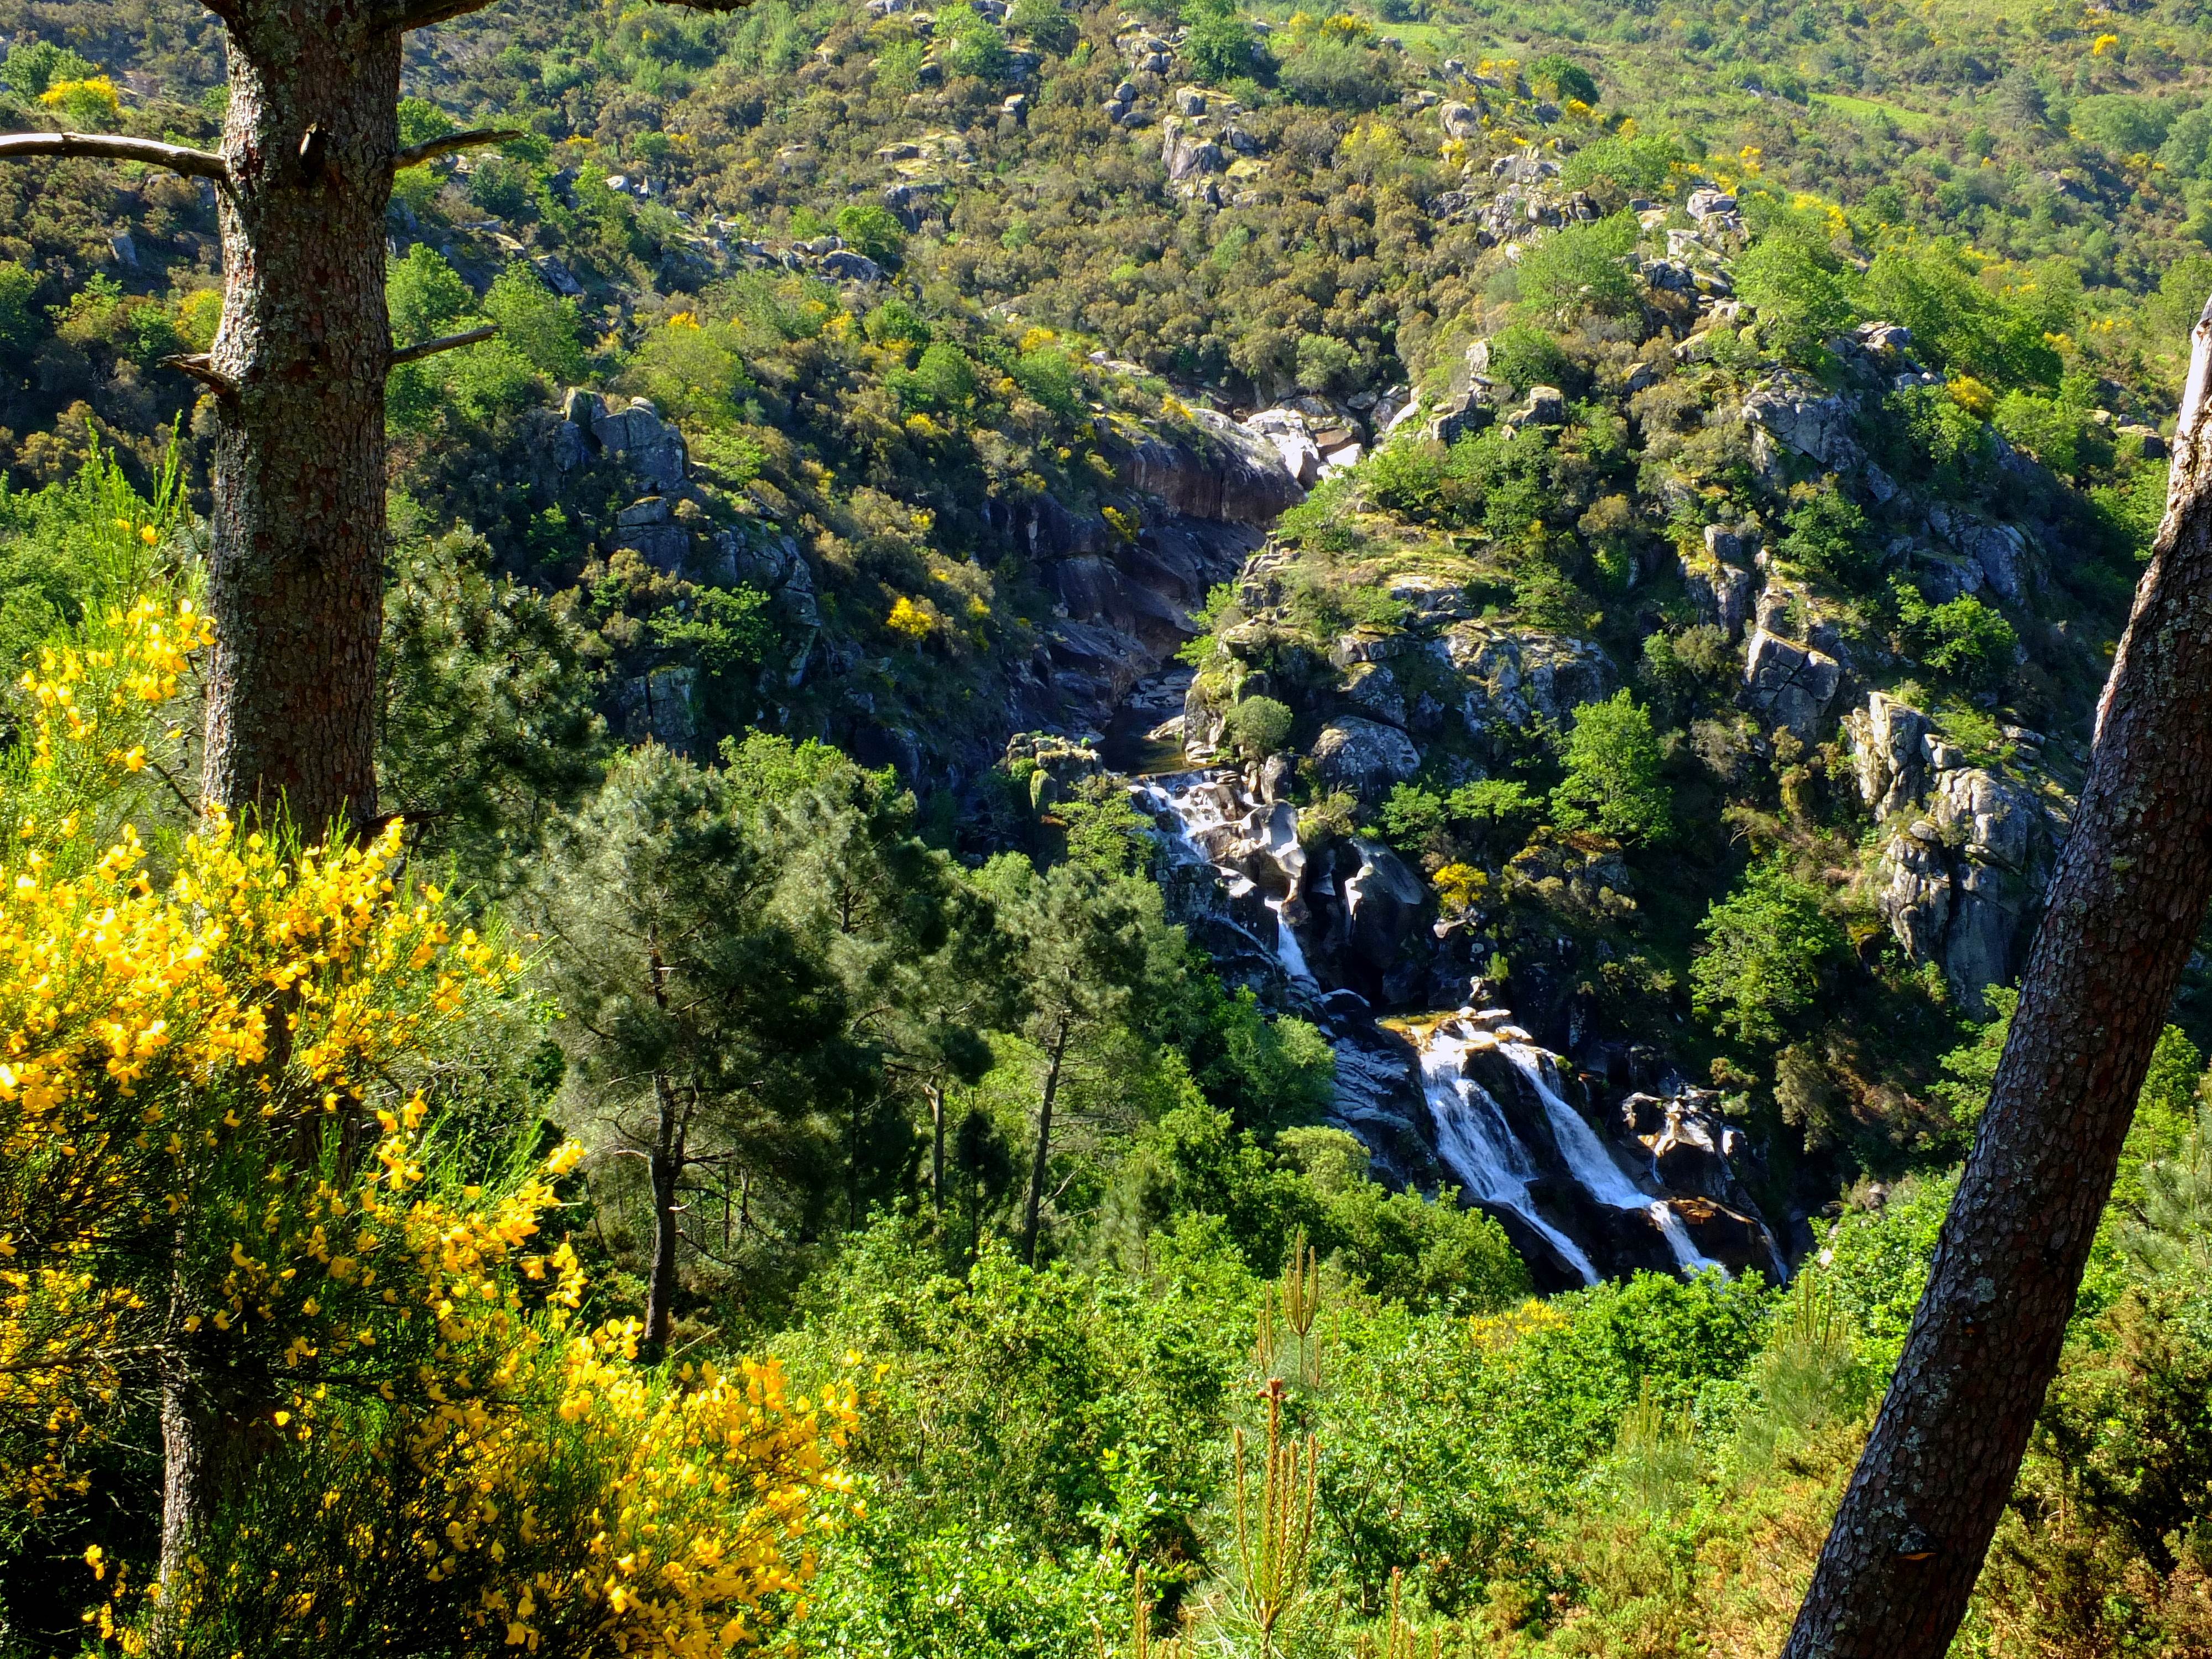
landscape, tree, nature, forest, wilderness, mountain, trail, meadow, leaf, flower, adventure, valley, mountain range, jungle, autumn, ridge, spain, vegetation, rainforest, galicia, pontevedra, paisajes, woodland, habitat, ecosystem, espana, ggl1, gaby1, alama, fujifilmxs1, rural area, pontevedragaliciaespa a, li ares, natural environment, mountainous landforms